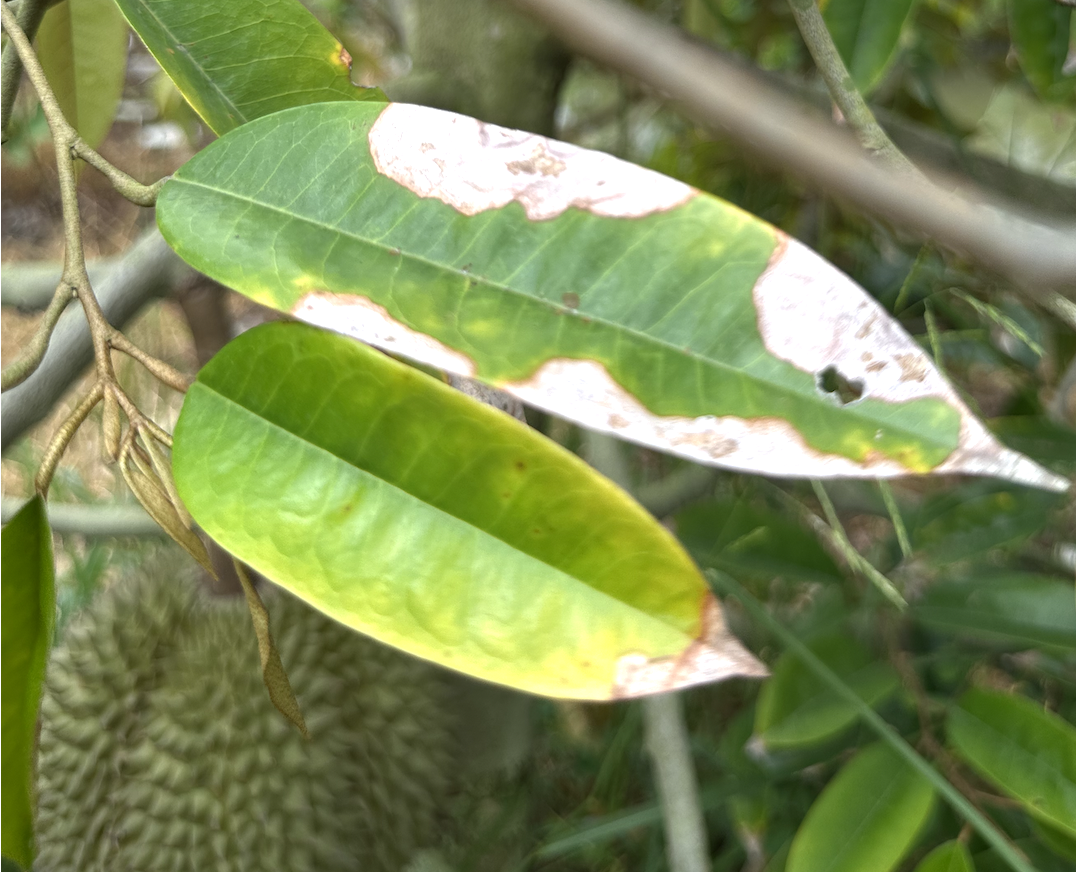
Label: anthracnose_disease